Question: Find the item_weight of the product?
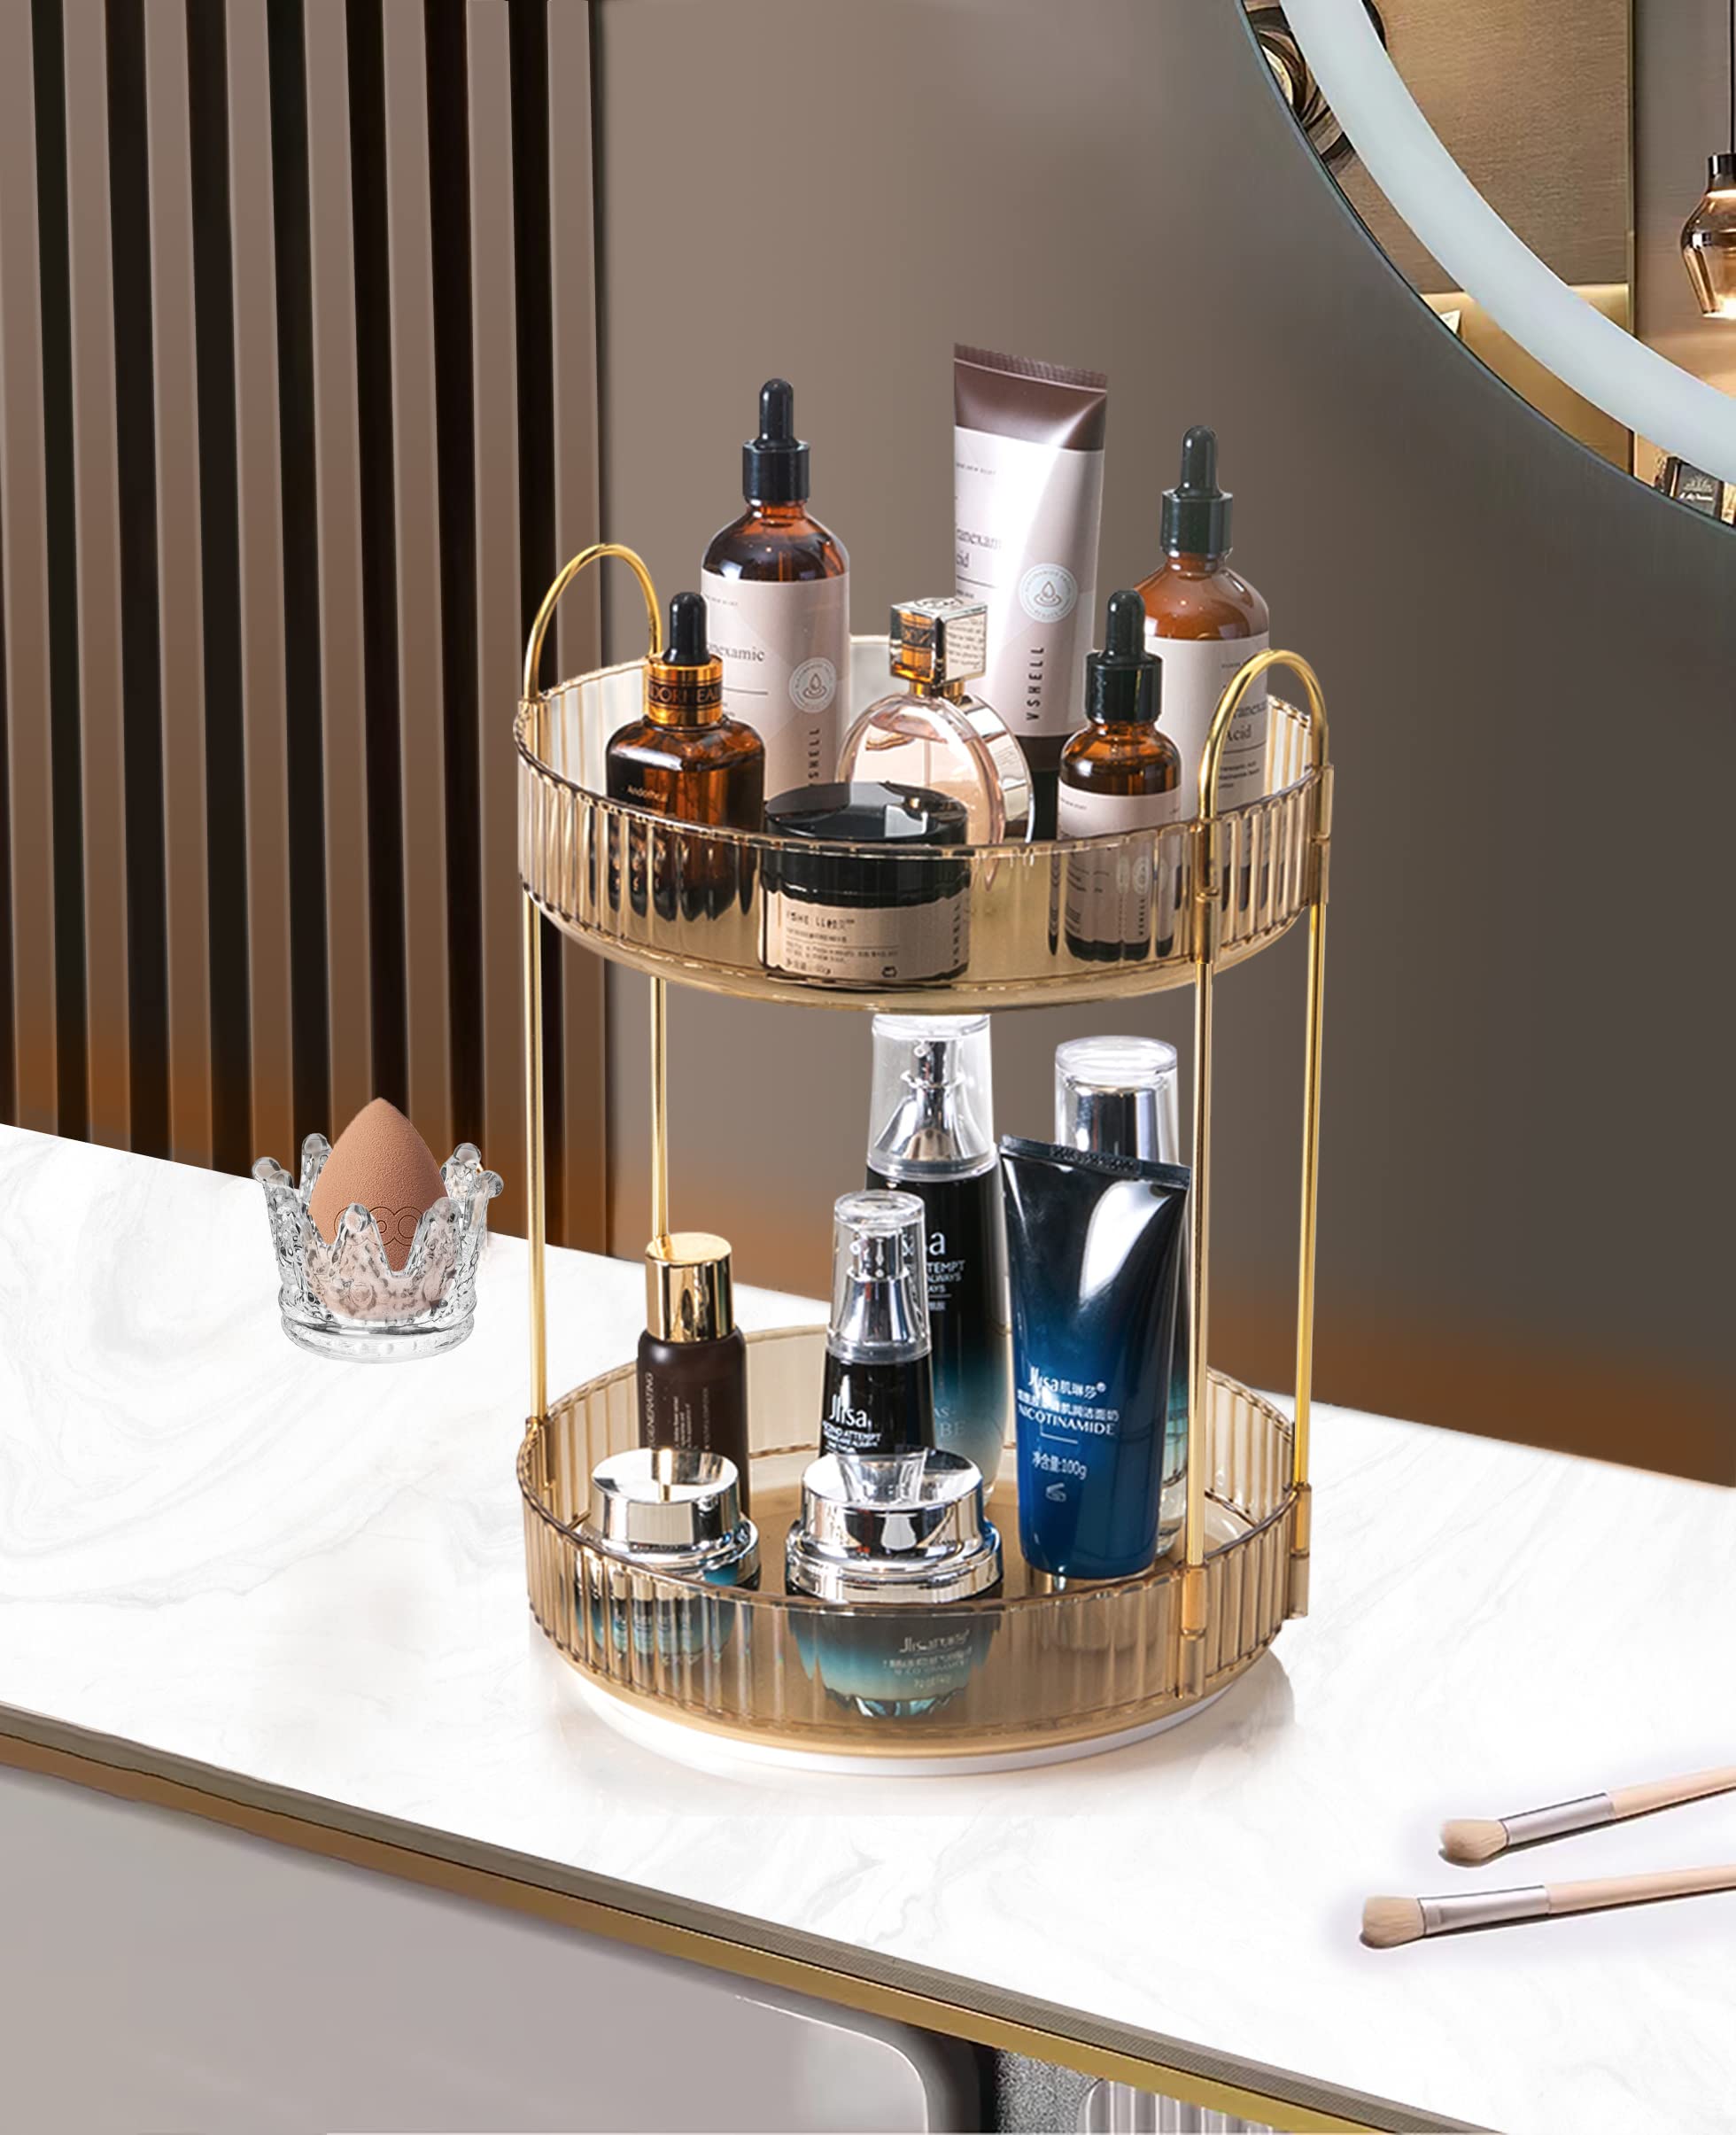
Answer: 100.0 gram